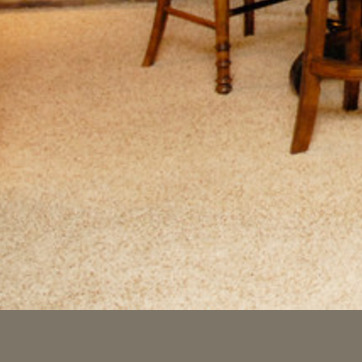
Material: carpet